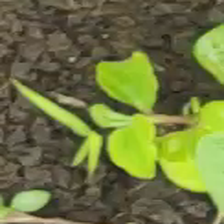
Weed species: Kena_(Commplina_benghalensio)